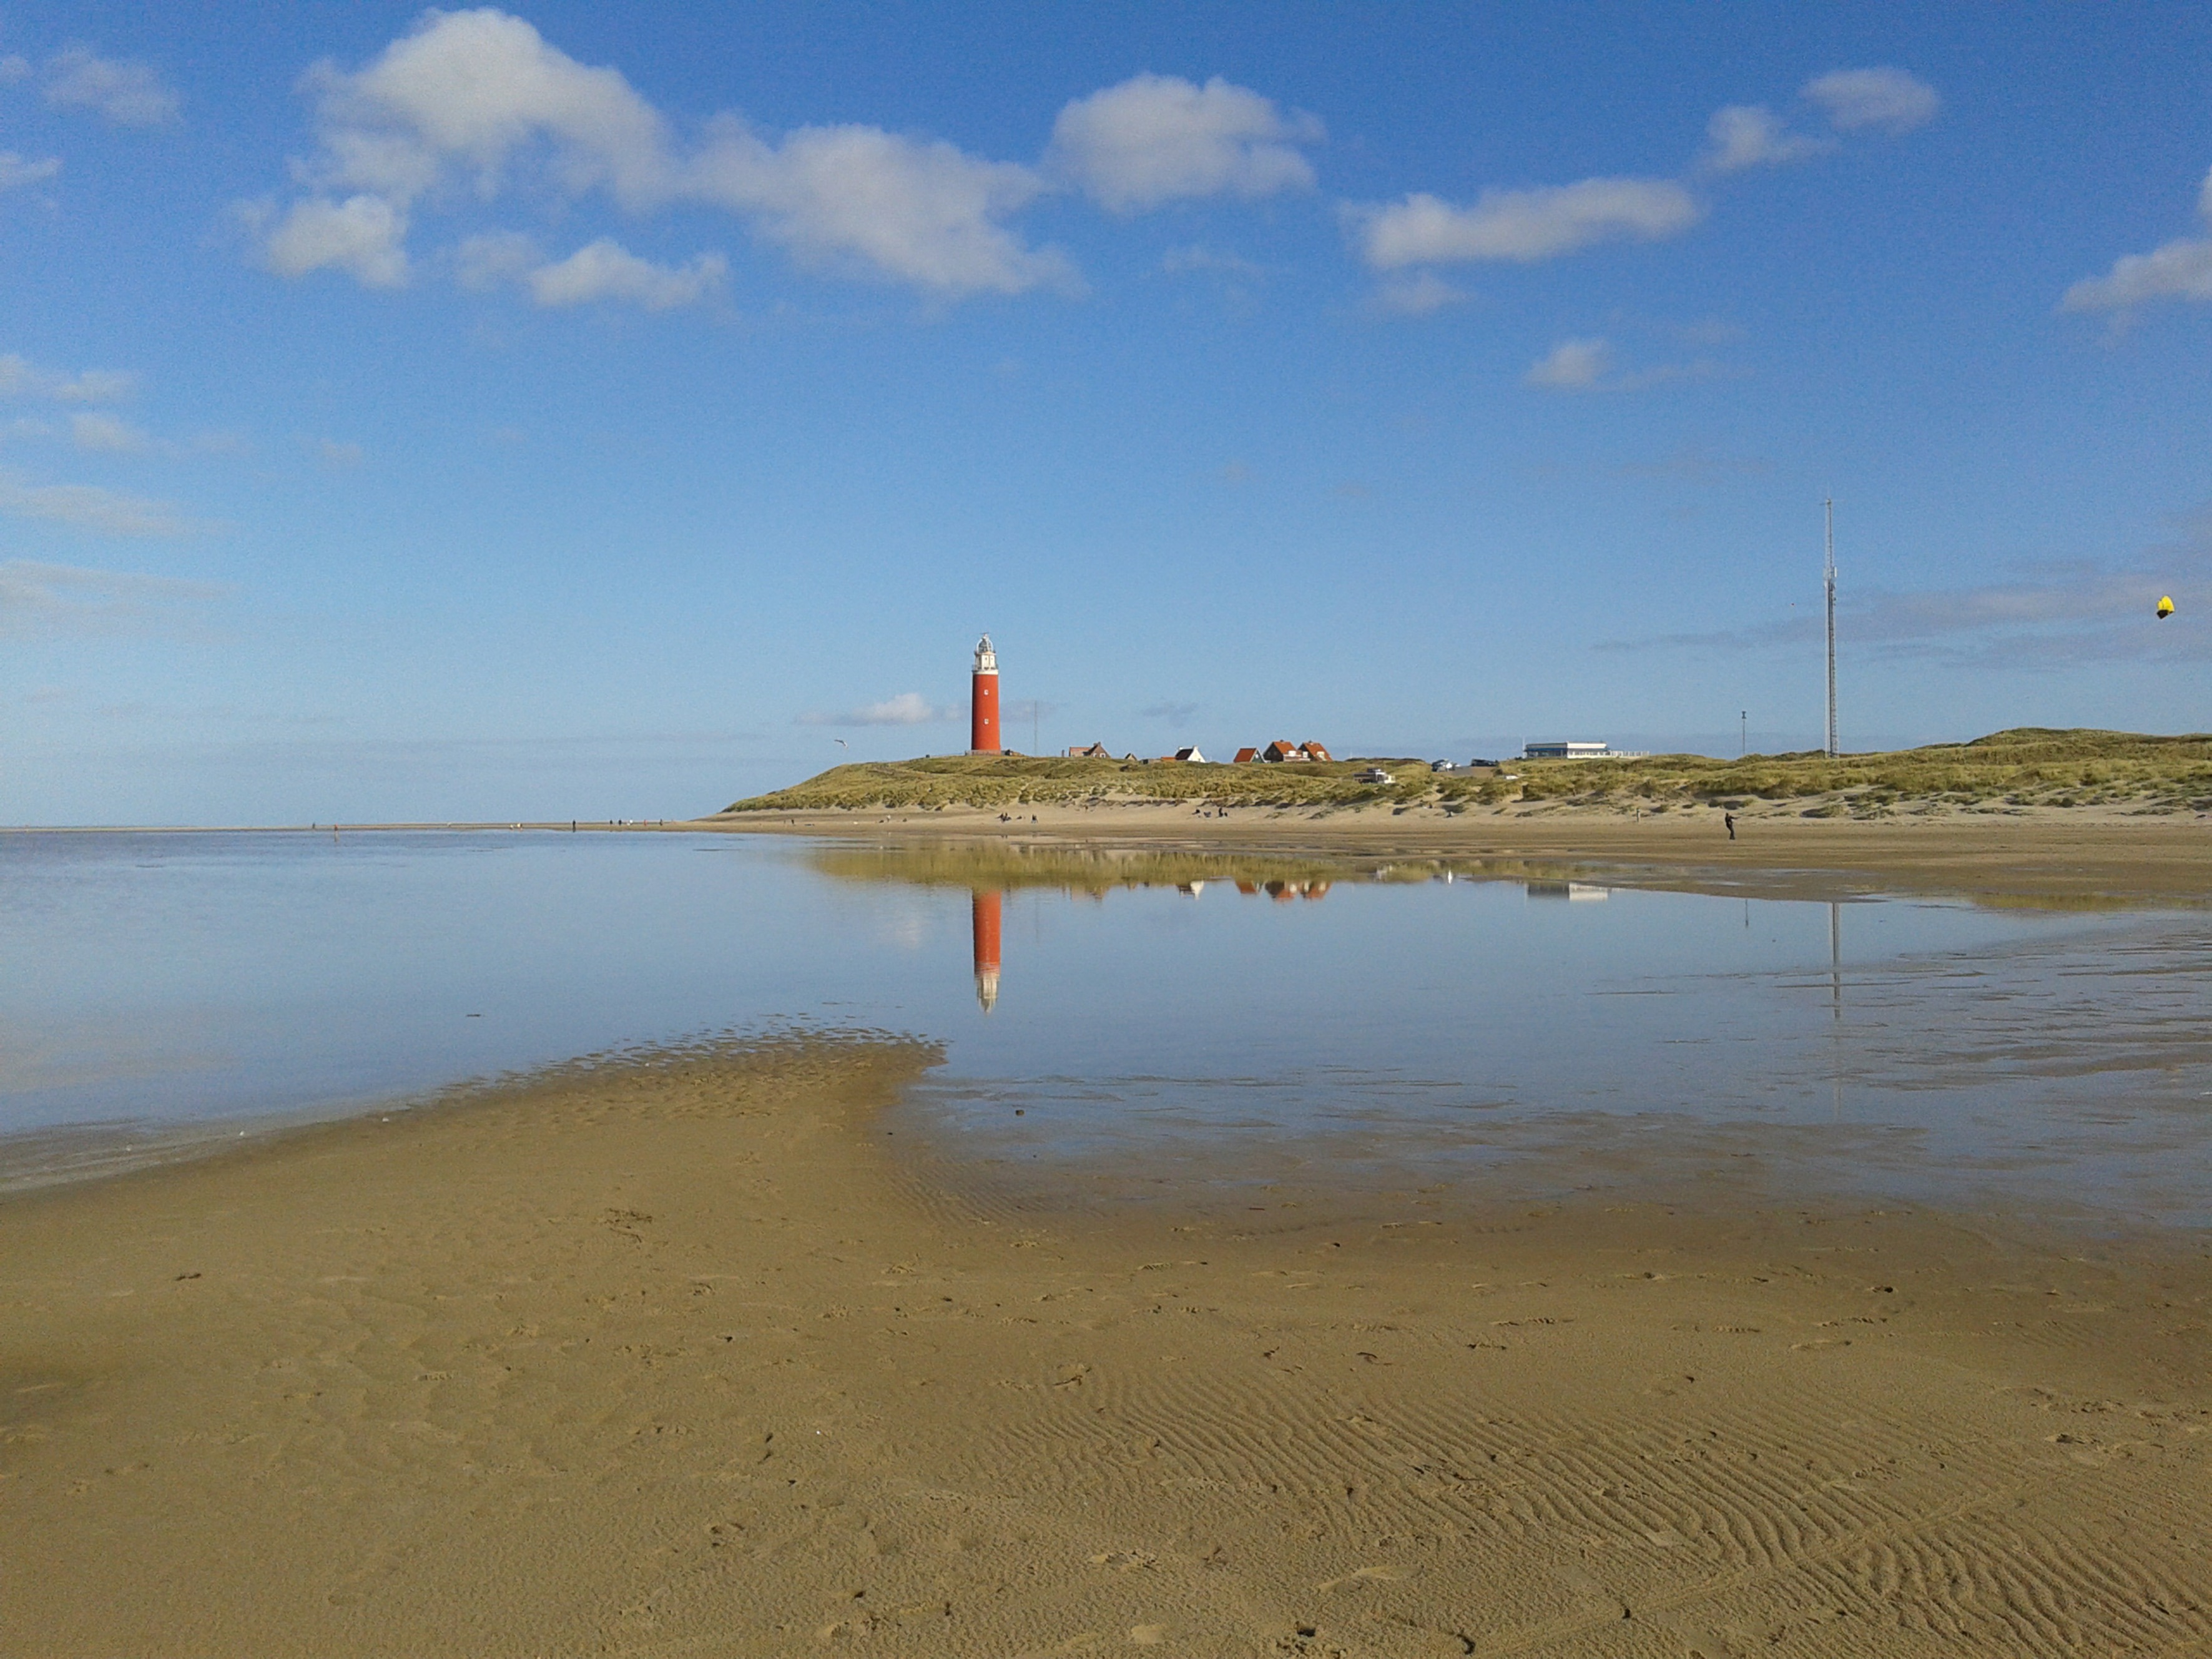
beach, sea, coast, sand, ocean, horizon, marsh, lighthouse, shore, wave, pier, tower, bay, body of water, channel, habitat, north sea, estuary, mirroring, cape, texel, wadden sea, ebb, watts, mudflat, de cocksdorp